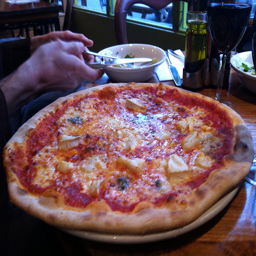
a very large pizza that is on a wooden table
This small pizza is on a plate that is too small.
A pizza just delivered to a table in a restaurant.
a wood fired pizza being served at a restaurant
A person places utensils in a bowl beside a pizza.